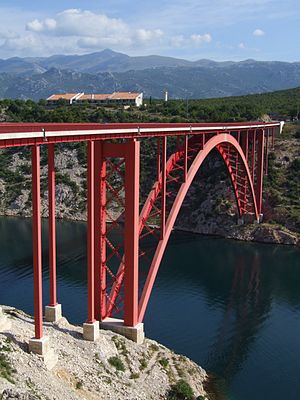
Buebro
Maslenicabroen i Kroatien er buebro,
En Buebro er en bro, hvor selve buen er hovedbæresystemet. Buen kan være placeret over, under eller delvis over eller under brobanen.